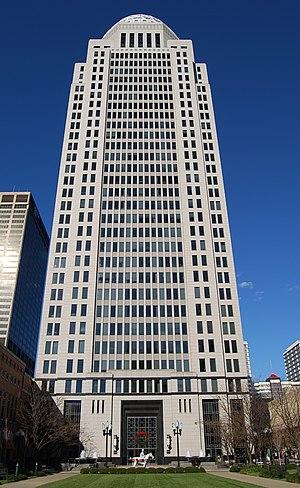
John Burgee, né le 28 août 1933 à Chicago, est un architecte américain connu pour sa contribution à l'architecture postmoderne. Il a été le partenaire de Philip Johnson de 1967 à 1991, créant ensemble la société en nom collectif Johnson/Burgee Architects. Leurs collaborations historiques inclus le Pennzoil Place à Houston et le bâtiment Sony de New York. La société tombe en faillite en 1991, mettant prématurément un terme à la carrière de Burgee. Il est désormais à la retraite, et réside en Californie.